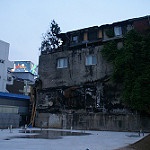
Label: buildings